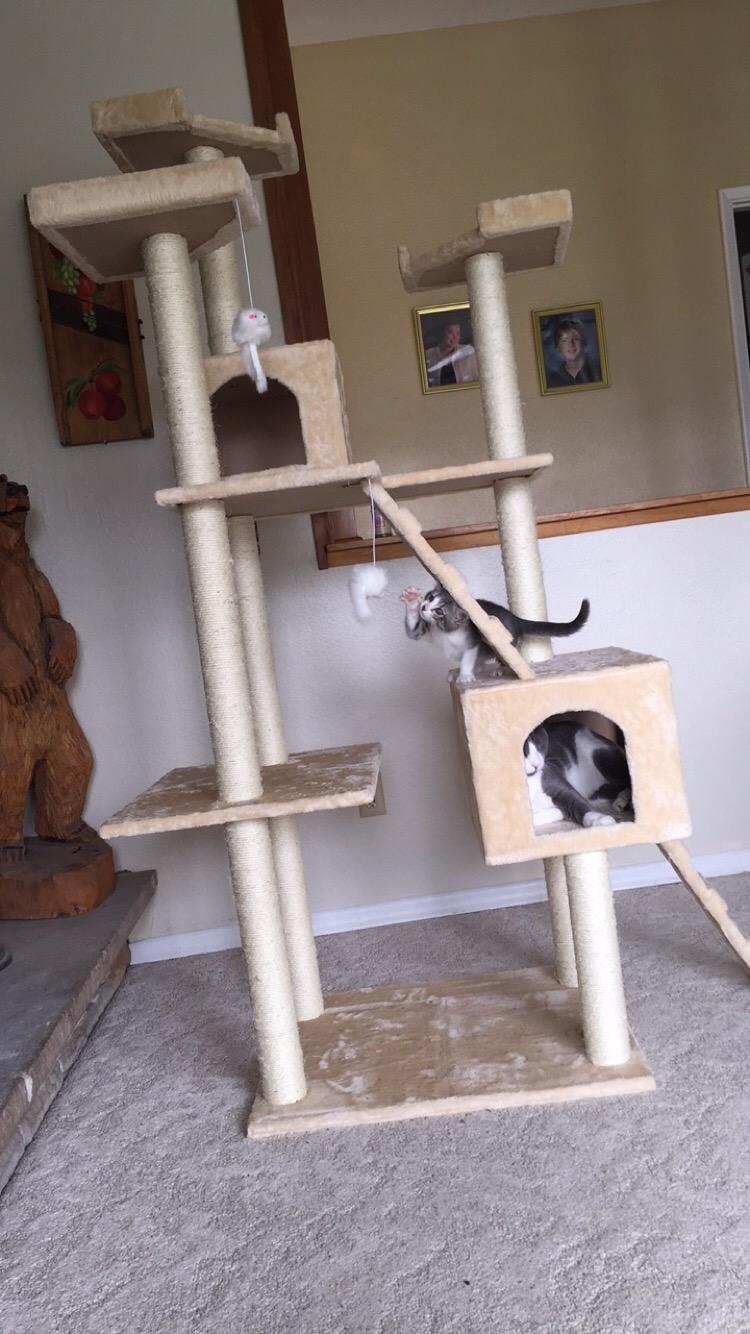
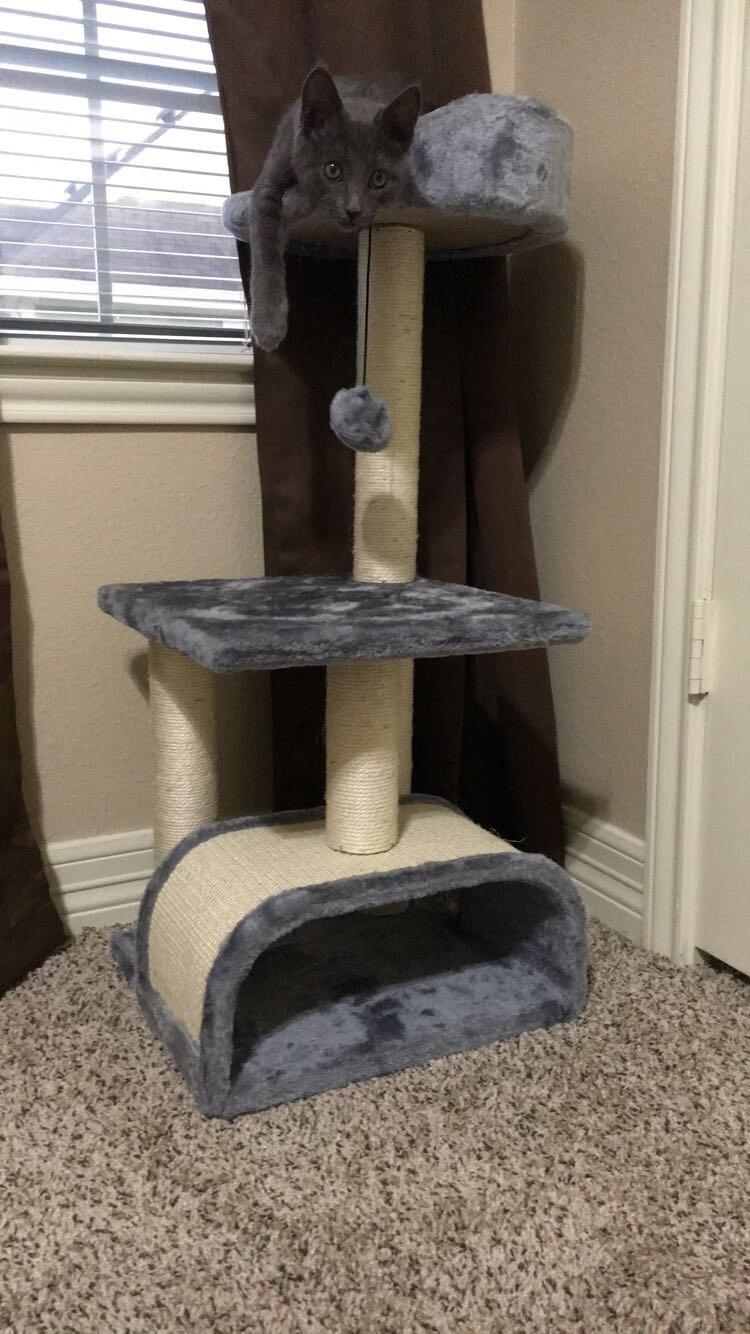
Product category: items_cat tree
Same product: no